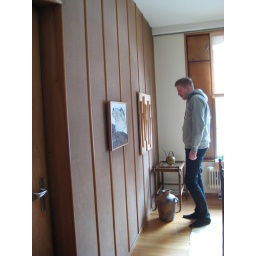
Aalto's house and office in Munkkiniemi